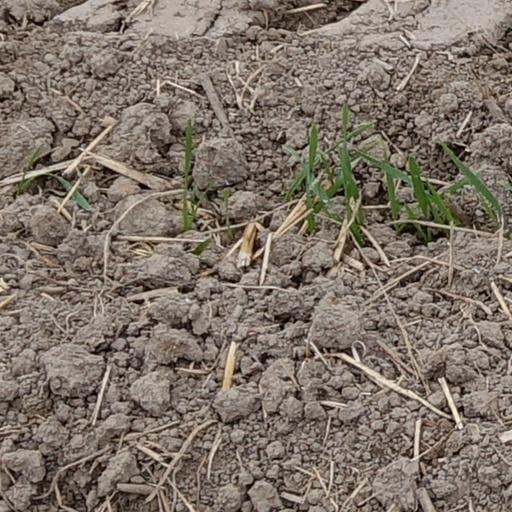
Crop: wheat